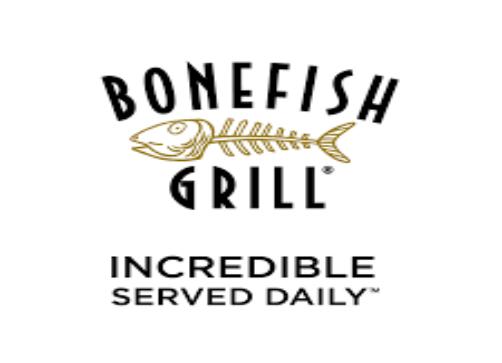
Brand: Bonefish Grill
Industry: Others